Rosseland (crater)

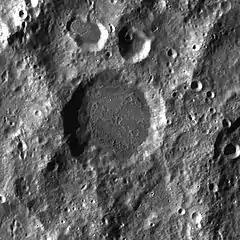
LRO WAC image

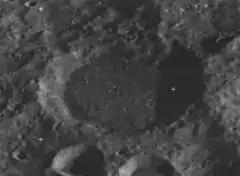
Oblique view from Lunar Orbiter 3, facing south

Rosseland is a lunar impact crater on the far side of the Moon. It lies less than one crater diameter to the northeast of Carver, and about the same distance to the west of the larger Roche. To the northwest lies the smaller Coblentz.